Transportation in Montana

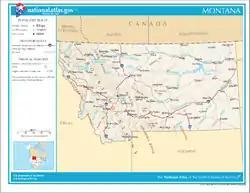

Eleven national U.S. routes are within the state, as seen in the list below: